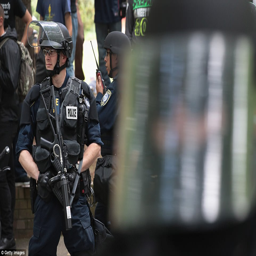
police tried to separate rival demonstrators during the protests